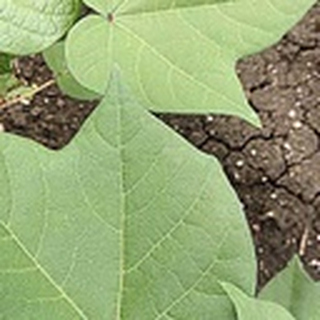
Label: healthy_cotton